Tess Flintoff

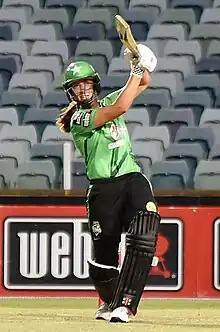
Flintoff batting for Melbourne Stars in October 2022

Tess Flintoff (born 31 March 2003) is an Australian cricketer who plays for Victoria in the Women's National Cricket League (WNCL) and the Melbourne Stars in the Women's Big Bash League (WBBL). An all-rounder, she bats right-handed and bowls right-arm medium pace. In 2015, Flintoff was named in Cricket Australia's under-15 Talent Squad and in 2020 she was selected to play for Australia's under-19 team for a planned tour to South Africa.